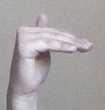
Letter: khaa